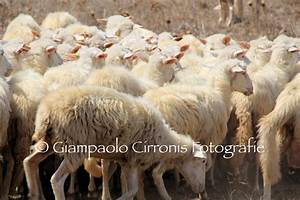
Label: pecora